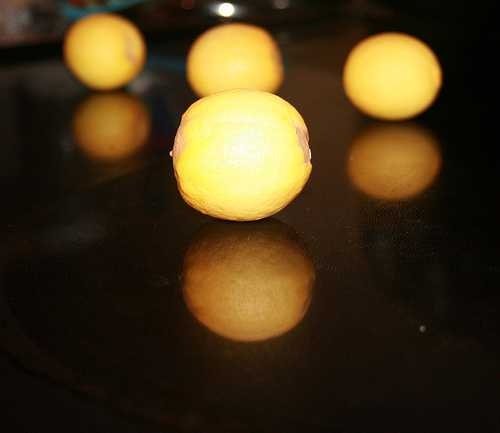
Label: Lemon